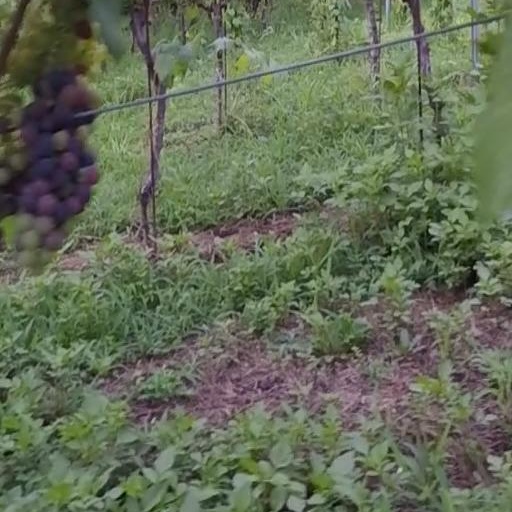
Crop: grape